Master MZ

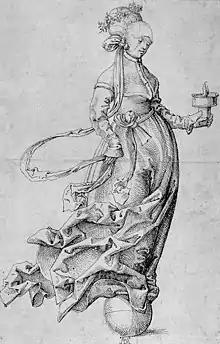
"Fortune", drawing in black ink. The monogram of Dürer at the bottom is contemporary but fake.

The name of Matthäus Zaisinger or Zazinger is connected to the prints of Master MZ from very early, in the list of his prints made by the Nuremberg collector Paul Behaim in 1618, which survives. Behaim calls Master MZ "Matheus Zaszinger" or "Zingel", without giving any reasons. Joachim von Sandrart included MZ in his "Teutsche Academie" of 1675, suggesting the initials stood for Martin Zink, Zatzinger or Zasinger. A Matthäus Zagel has also been introduced to the debate.